Virtual reality applications

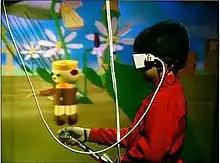
A photo of a student using the NICE project, an educational VR system from the 1990s.

VR is used to help learners develop skills without the real-world consequences of failing, especially useful in realms with life-or-death implications. The specific device used to provide the VR experience, whether it be through a mobile phone or desktop computer, does not appear to impact the educational benefits received by the learner.